West (song)

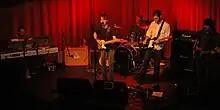
The Alice Rose live in June 2006.

"West" is a rock song by the indie rock band The Alice Rose, composed by JoDee Purkeypile, and released on the 2006 album "Phonographic Memory". It was named NPR's ""Song of the Day"" on November 27, 2006. David Brown, host of KUT FM's ""Texas Music Matters"", called the song "oddly warm and instantly memorable". In 2008, the song was featured in the award-winning indie horror film "Splinter" by director Toby Wilkins.